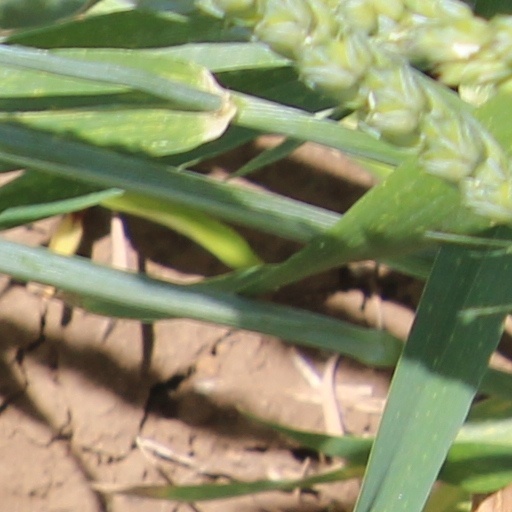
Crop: wheat